Anna Anvegård

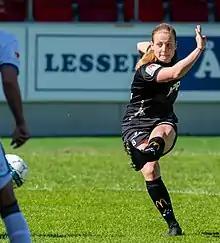
Anvegård in 2018

Anna Elin Astrid Anvegård (born 10 May 1997) is a Swedish professional footballer who plays as a forward for BK Häcken in the Damallsvenskan and the Sweden national team.